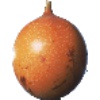
Label: granadilla